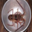
Label: lobster